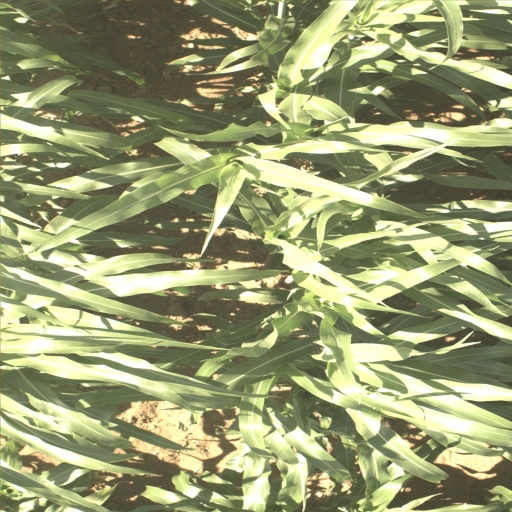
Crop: sorghum